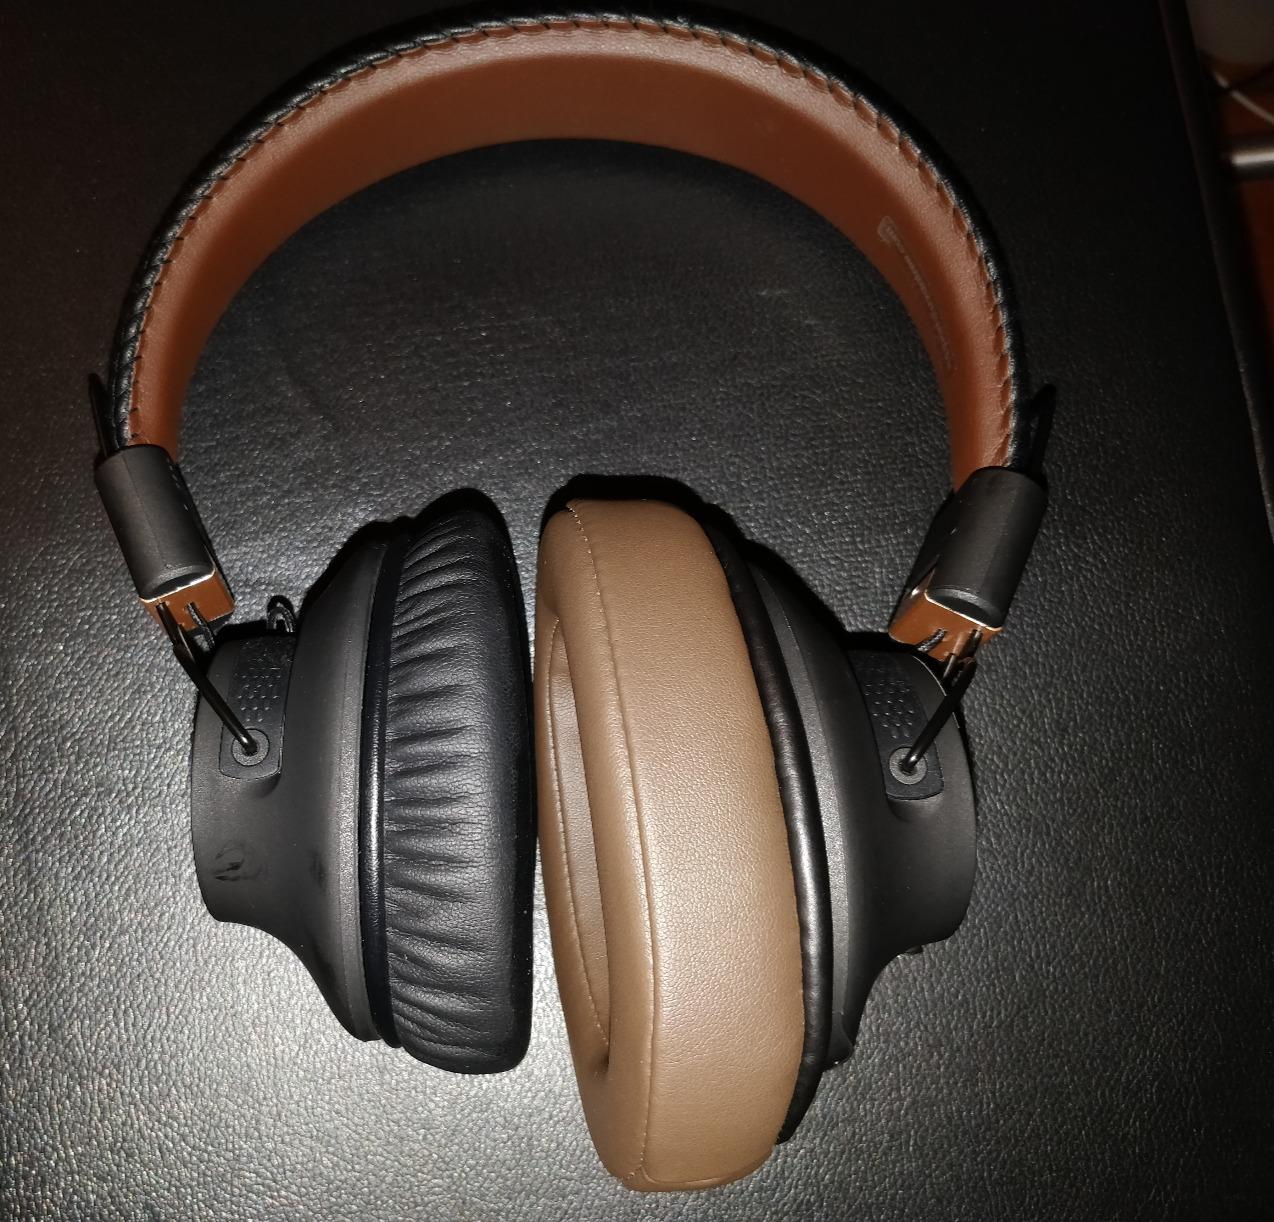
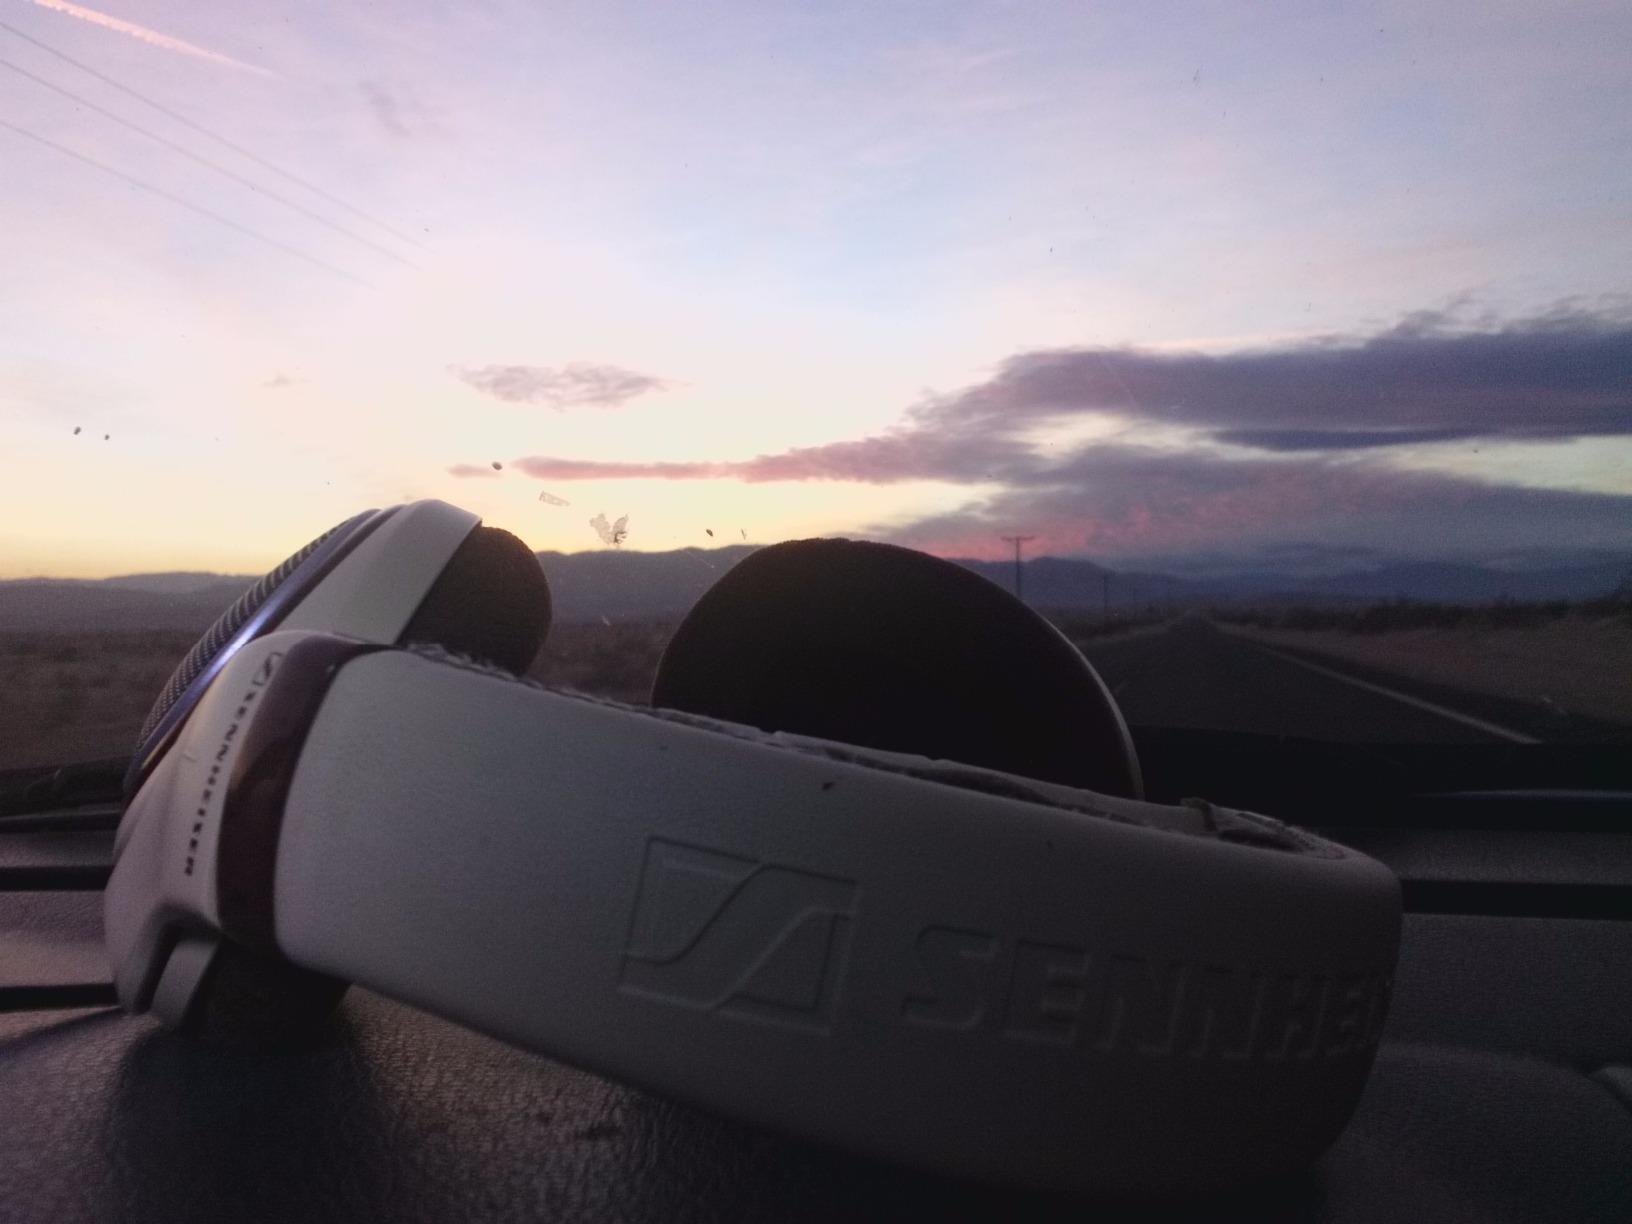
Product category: headphones
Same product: no